Sofía Espinosa

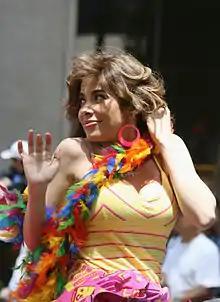
Espinosa played Mexican singer-songwriter Gloria Trevi "(pictured)" in the film "Gloria".

Espinosa landed the lead role of the film "Gloria" in 2014. The film is a biopic about singer-songwriter Gloria Trevi, and her relation with her manager, record producer . The movie chronicles the rise and fall of the singer's career, detailing Trevi's first encounter with Andrade (who became her mentor), her brief tenure in a band, her rise to musical stardom, a sex scandal involving minors, and her imprisonment in Brazil. Espinosa won the role after a month-and-a-half casting process, stating that "I do not know how many actresses were [on the castings], or who they were, but once I got the role I knew it was a big responsibility, because it is a character who is alive and has a lot of fans, I had to do it well. It is a very complex character, full of nuances, with great force". Espinosa took singing lessons and had to learn Trevi's accent. Also, to fully prepare for the role, the actress was assigned a choreographer and worked with the film director to find the right tone for the scenes. Espinosa watched Trevi's interviews, concerts and films to be able to play her. "The role was meant for me", Espinosa said to "Noticine".